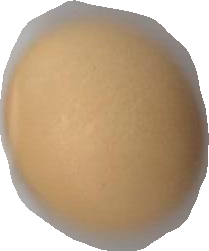
Variety: Dega